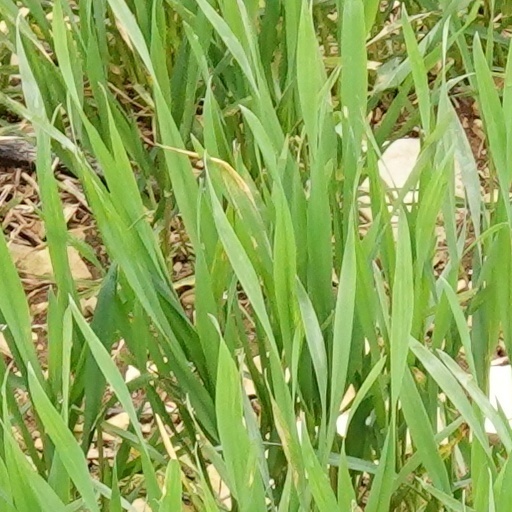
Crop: wheat